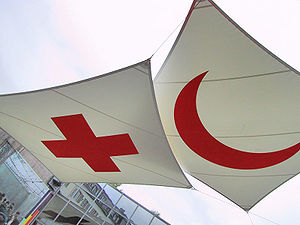
Røde Kors
Røde Kors' og Røde Halvmånes logo.
Den internationale Røde Kors- og Røde Halvmåne-bevægelse er verdens største humanitære organisation. Gennem 150 år har den hjulpet mennesker igennem ensomhed, krige og katastrofer. Den tæller 13 mio. frivillige i 192 lande.